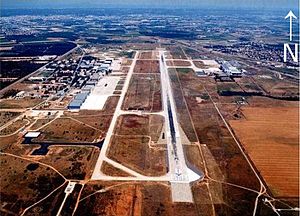
Franske flåde / Den franske flåde i dag / Baser
Luftbasen (BAN) Nîmes-Garons.
Den Franske flåde, officielt kaldt Marine nationale og ofte kaldt La Royale er den maritime del af det franske militær. Den består af et bredt udvalg af skibe, fra patruljebåde til missilbevæbnede fregatter, og den har et atomdrevet hangarskib og 10 atomdrevne undervandsbåde, hvoraf de fire er udrustet med interkontinentale missiler.